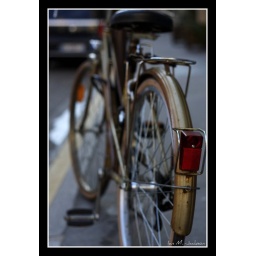
Found this old bike chained to a light pole near the markets.